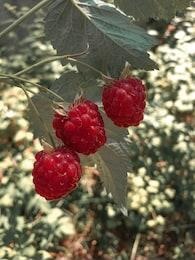
Label: raspberry